Circuit rider (religious)

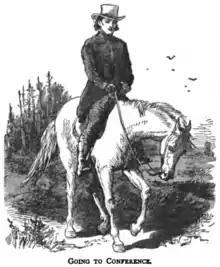
Illustration from "The Circuit Rider: A Tale of the Heroic Age" by Edward Eggleston, depicting a Methodist circuit rider

Circuit riders, also known as horse preachers, were clergy assigned to travel around specific geographic territories to minister to settlers and organize congregations. Circuit riders were clergy in the Methodist Episcopal Church and related denominations, although similar itinerant preachers could be found in other faiths as well, particularly among minority faith groups. They were most prominent during the early years of the United States, from 1784–1830, and were part of the Second Great Awakening revival movement.